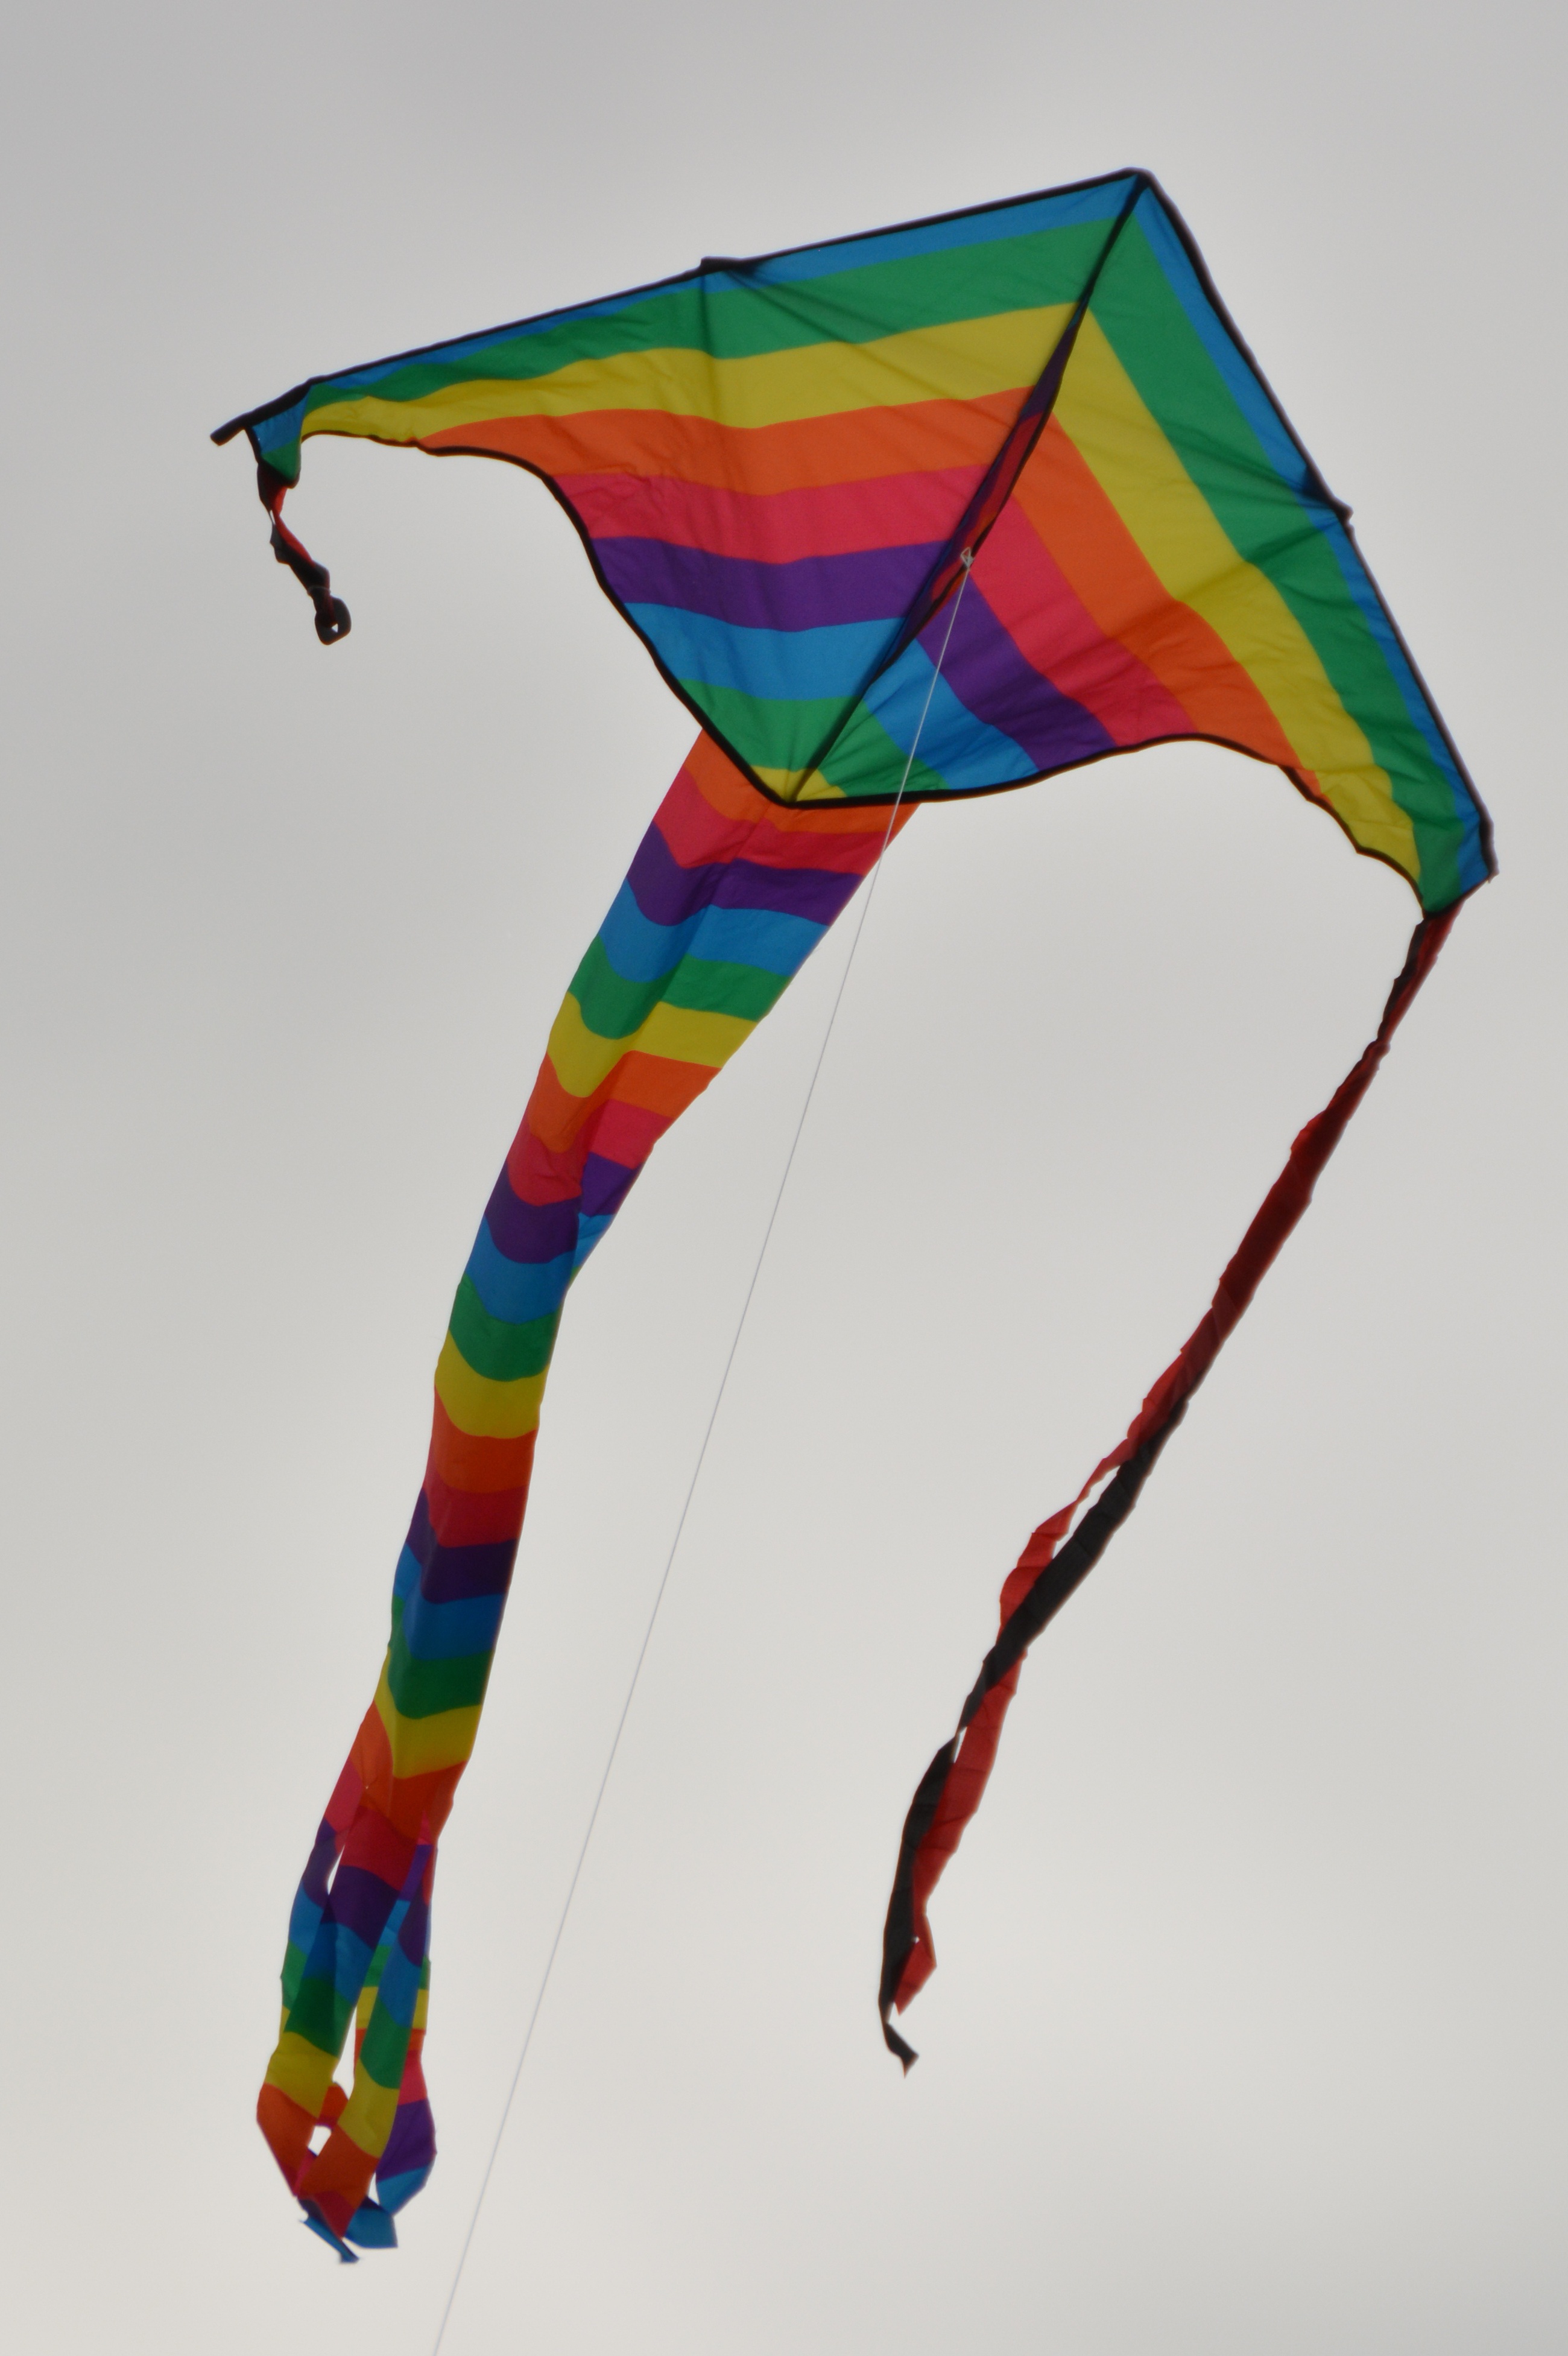
air, kite, toy, illustration, sports, aviator, wind kite, windsports, kite sports, individual sports, sport kite